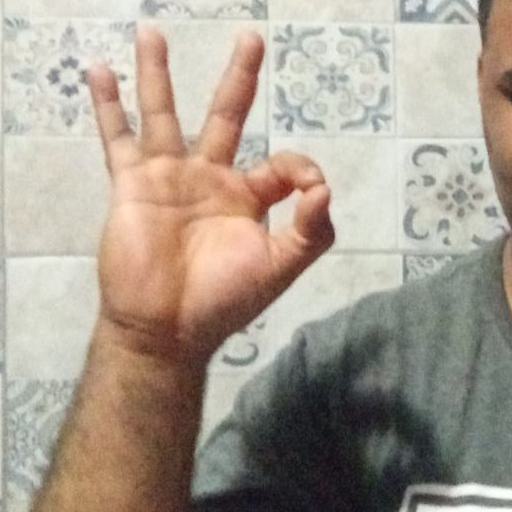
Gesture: ok